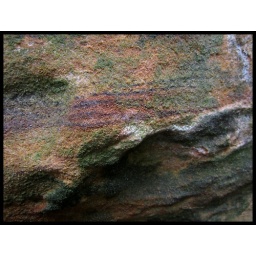
colored rock face in rock at rhododendron cove, ohio